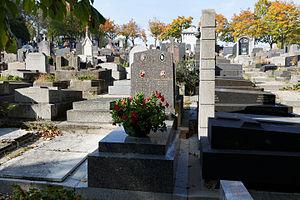
Sépulture de Nina Companeez, réalisatrice, scénariste et dramaturge.
Nina Hélène Kompaneyetz dite Nina Companeez, née le 26 août 1937 à Boulogne-Billancourt et morte le 9 avril 2015 à Paris, est une réalisatrice, scénariste et dramaturge française, travaillant aussi bien pour le grand que le petit écran et la scène.